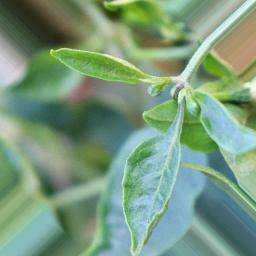
Label: mites_and_trips